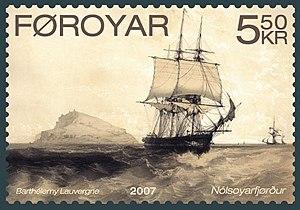
Cet article recense les timbres des îles Féroé émis en 2007 par Postverk Føroya.